Jimbour Homestead

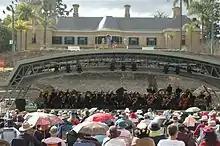
Queensland Music Festival 2005

To the west/southwest of the main house is a large, rectangular building of pecked sandstone blocks, which now accommodates residential accommodation on two levels. Originally designed by notable Queensland architect Benjamin Backhouse and constructed as a store, evidence remains of the massive barred windows and catshead to the upper level. The building has a gabled roof with close eaves, clad in corrugated iron, into which dormer windows have been inserted. The end walls have arched openings on the upper level, which are now glazed. One of them has a small balcony. The building has sash windows and one of the external doors has a mail hatch from the days when this building was used as a post office. Partition walls and some ceilings inside are timber. One of the rear rooms has a blue-green lime wash finish that is believed to be early.